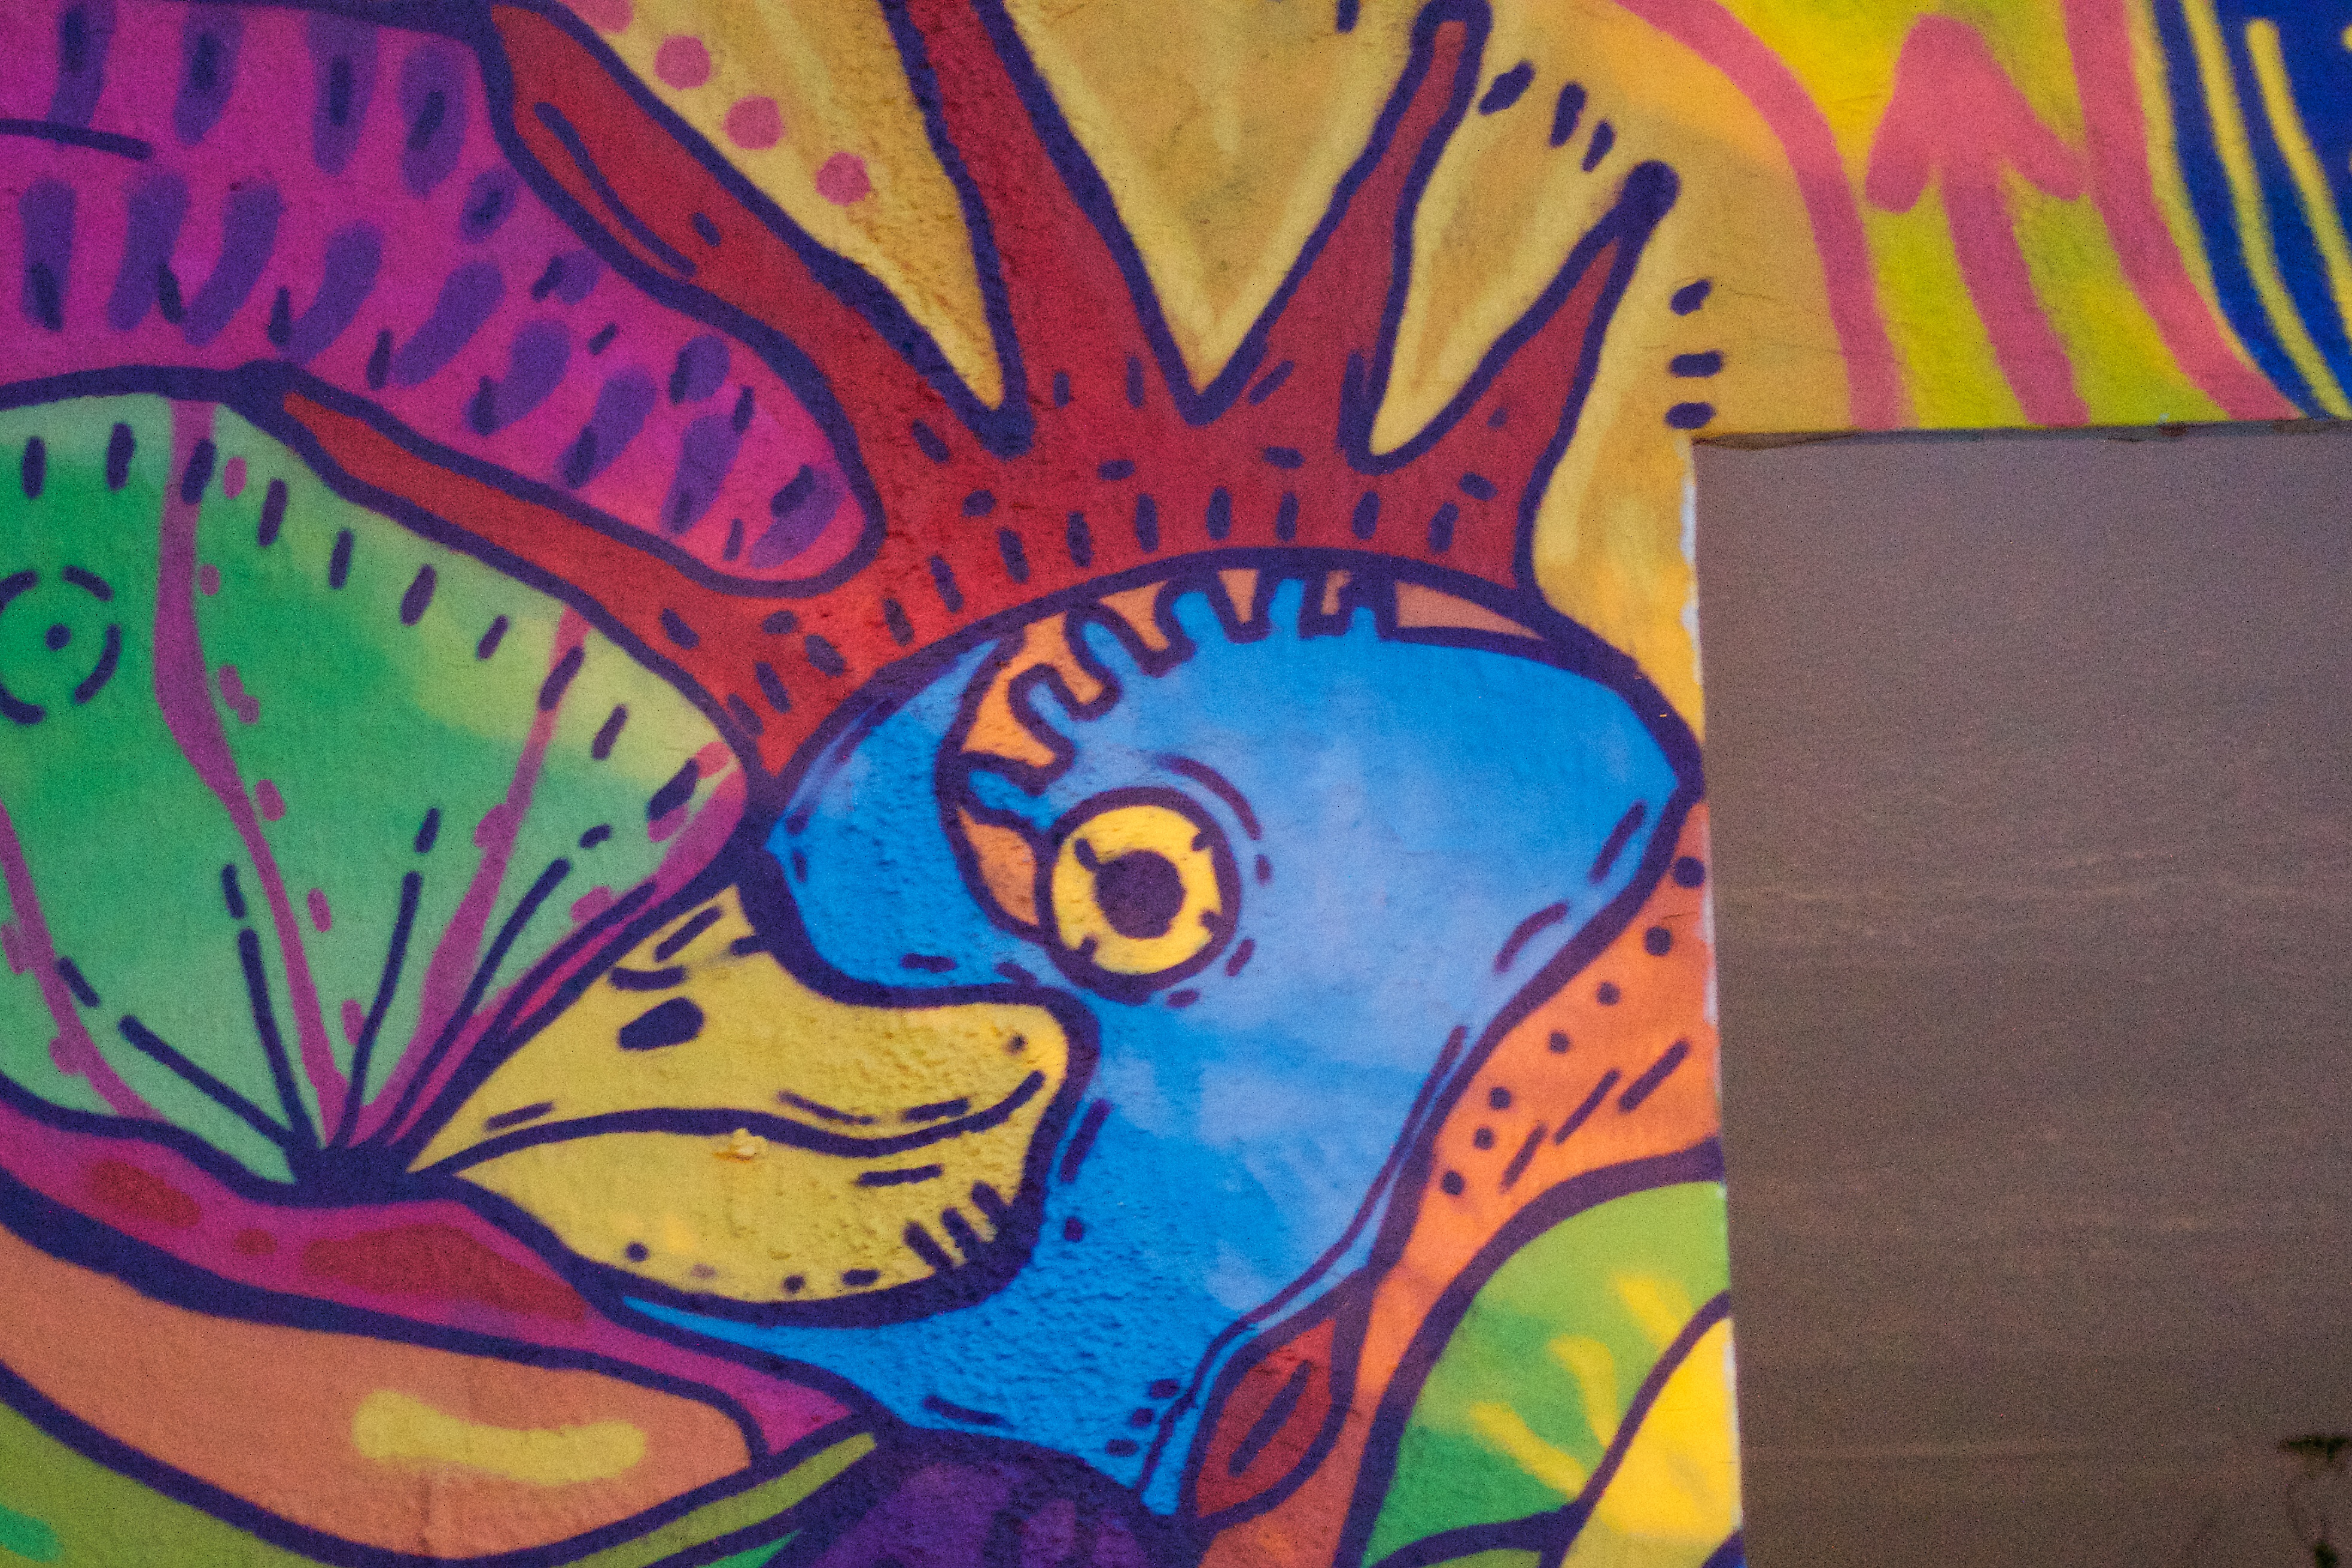
color, graffiti, painting, street art, art, drawing, mural, modern art, acrylic paint, psychedelic art, child art